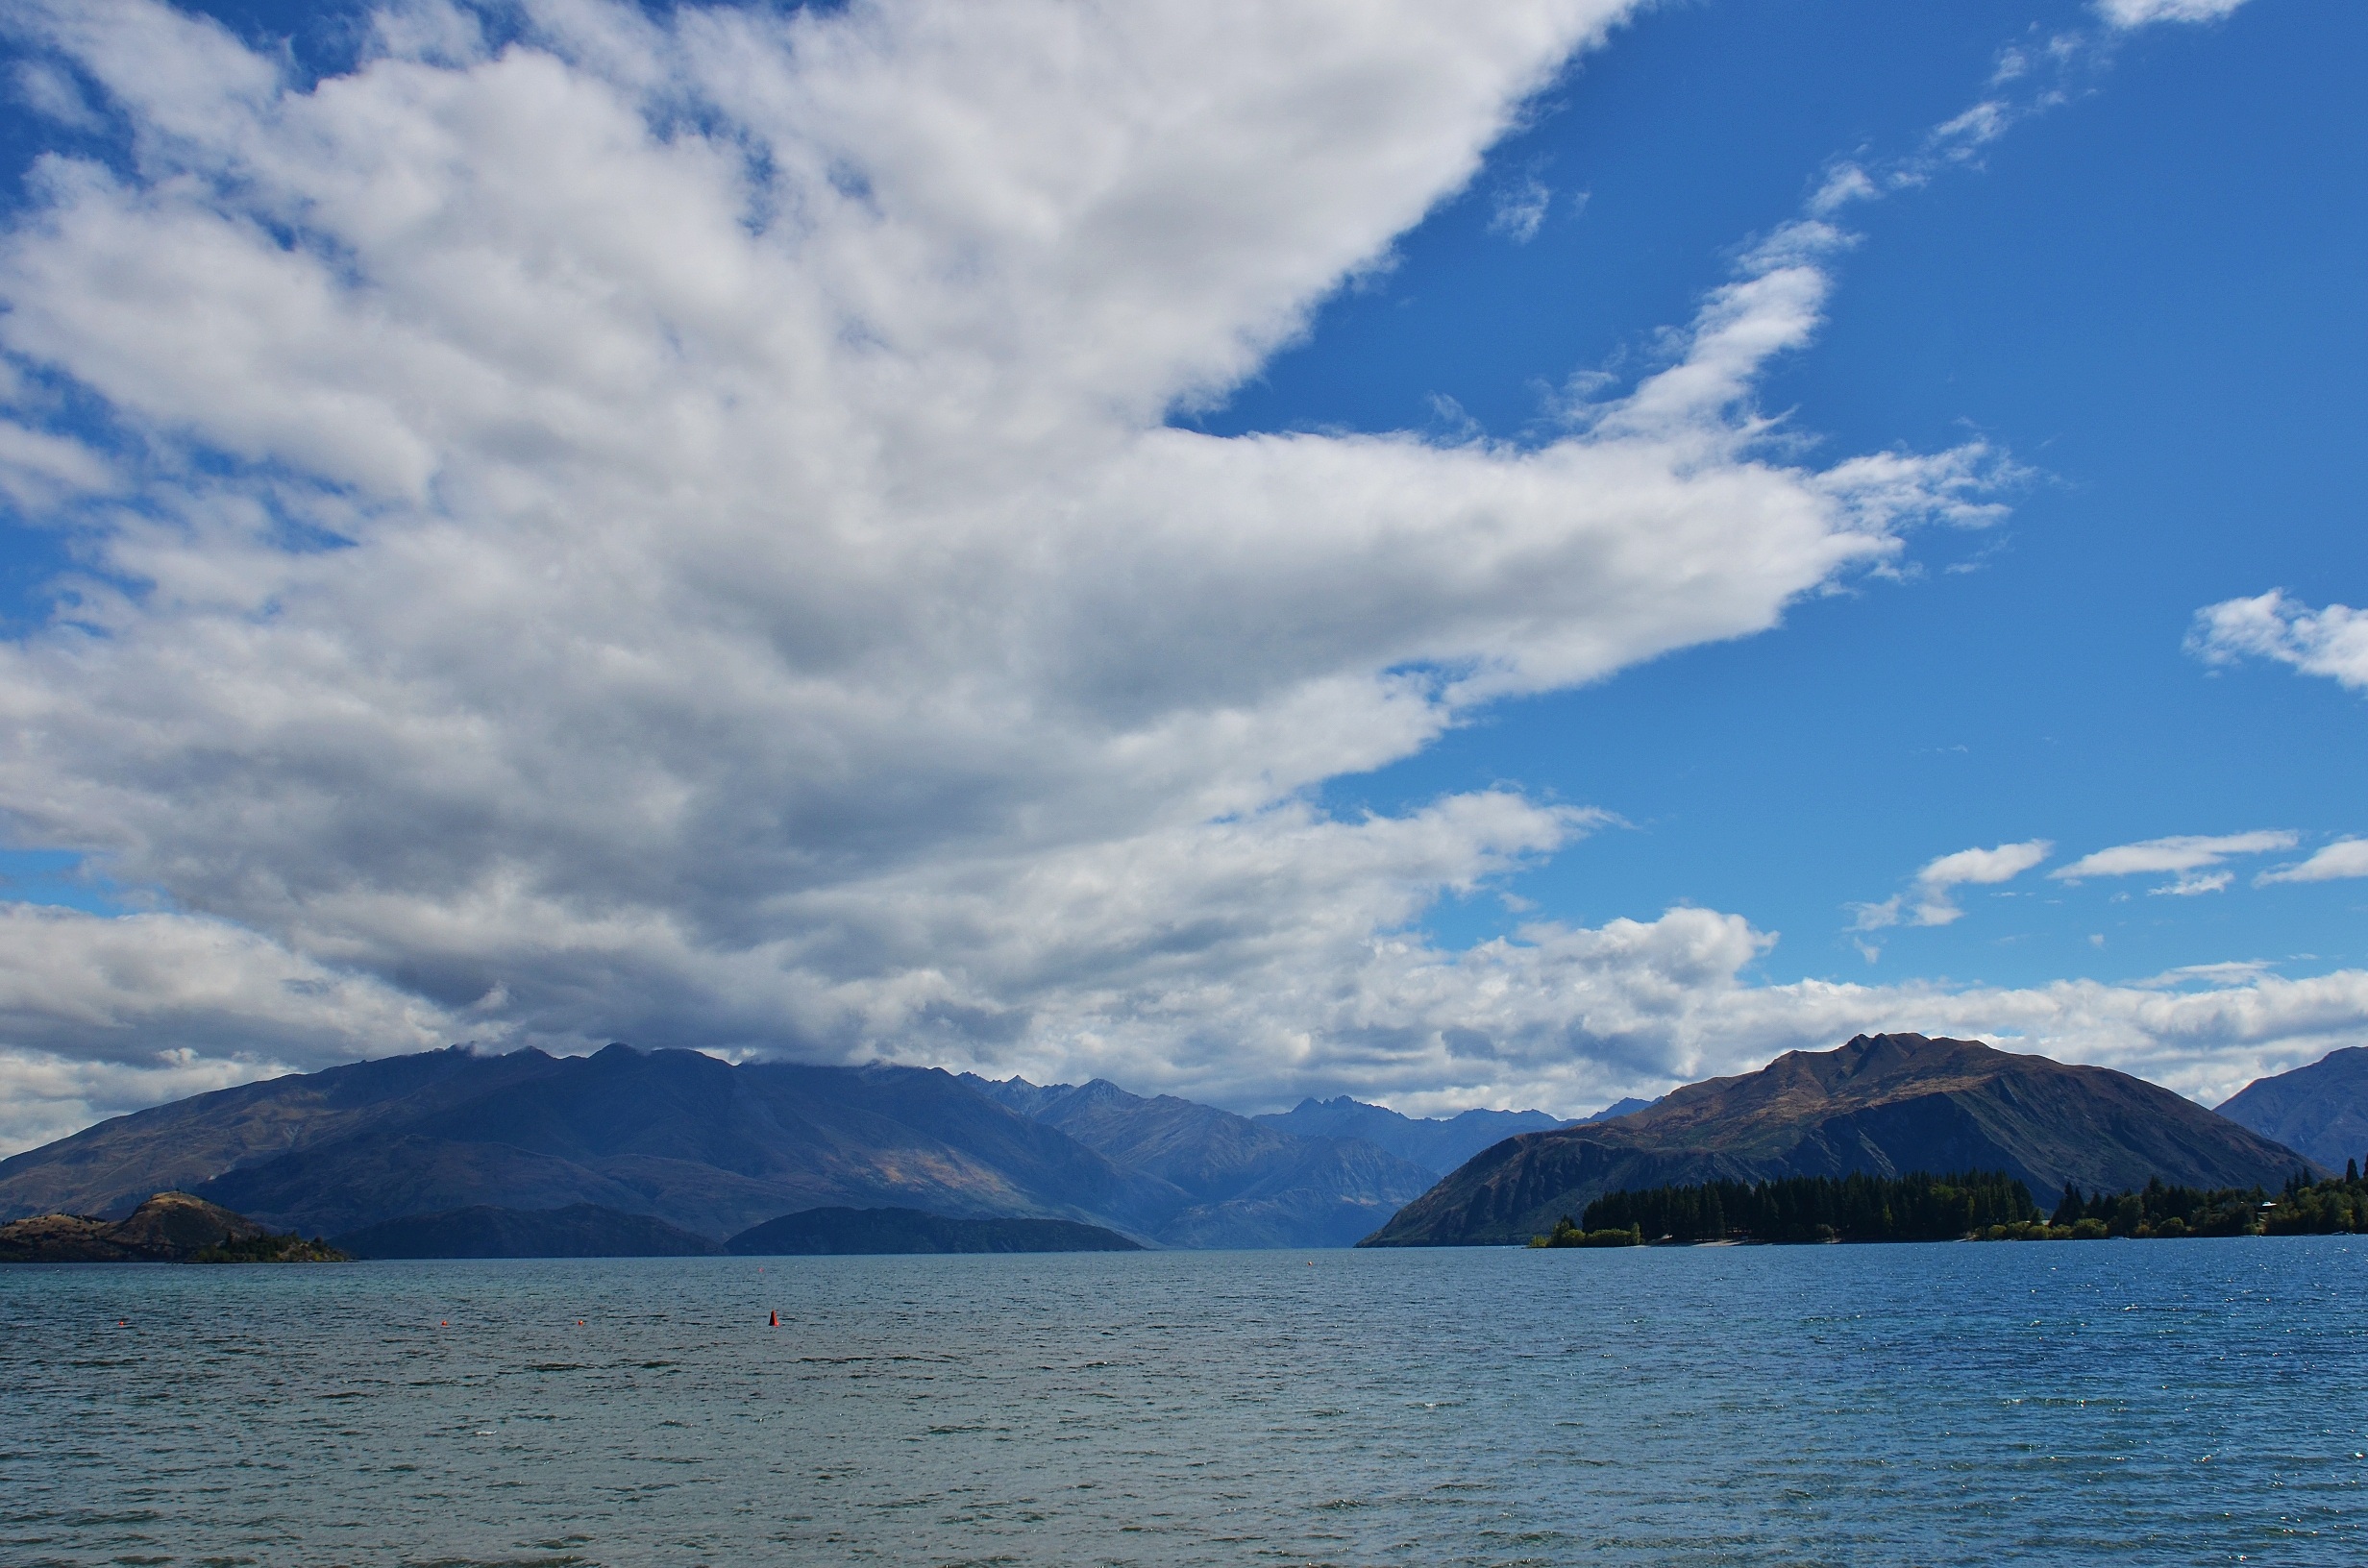
sea, water, nature, ocean, horizon, mountain, cloud, sky, lake, pier, mountain range, glacier, bay, fjord, reservoir, highland, body of water, fell, loch, the scenery, landform, arctic ocean, geographical feature, glacial landform